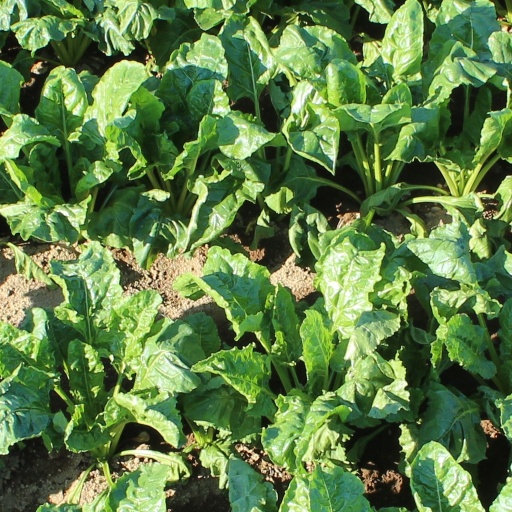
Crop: sugar beet